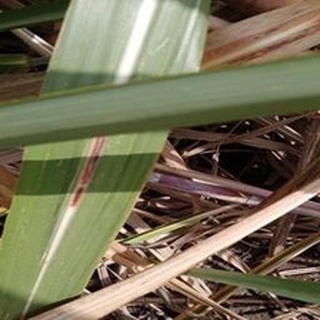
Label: sugarcane_red_rot